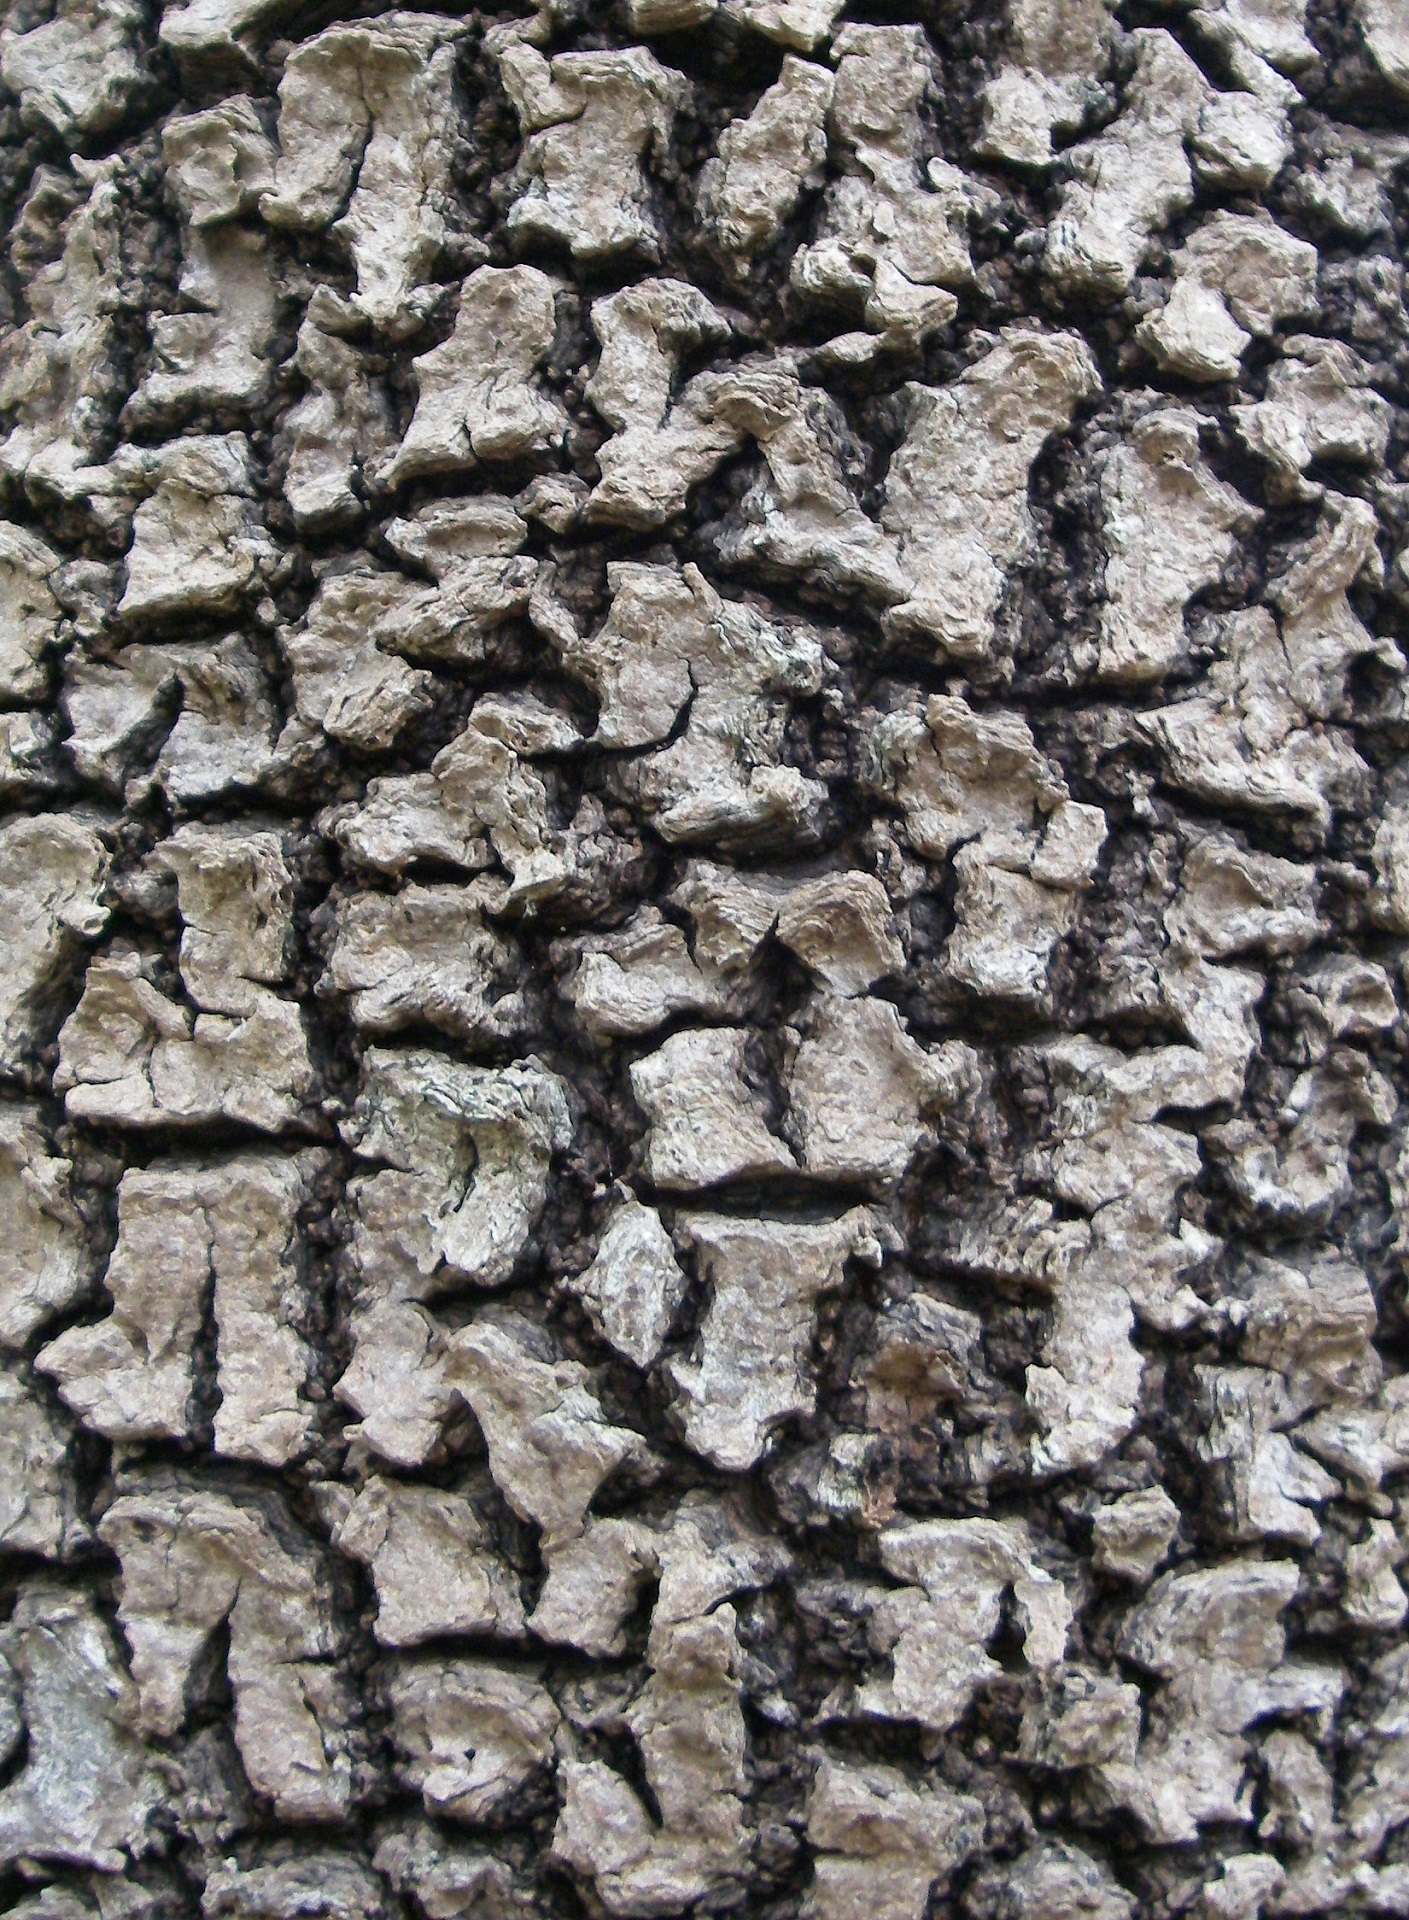
tree, nature, rock, plant, wood, texture, trunk, cobblestone, wall, asphalt, bark, pattern, soil, stone wall, material, weave, close up, rubble, mangrove, flooring, road surface, woody plant